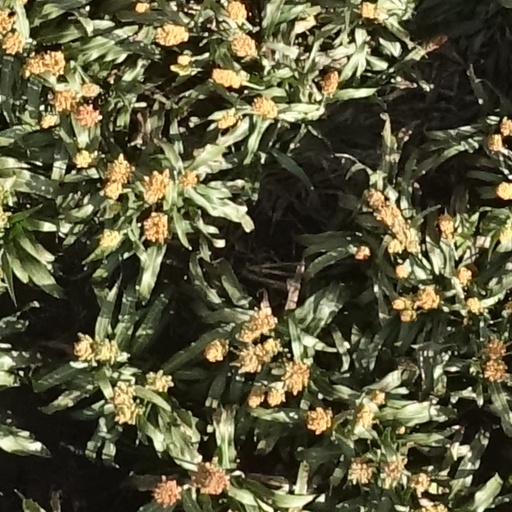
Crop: sorghum